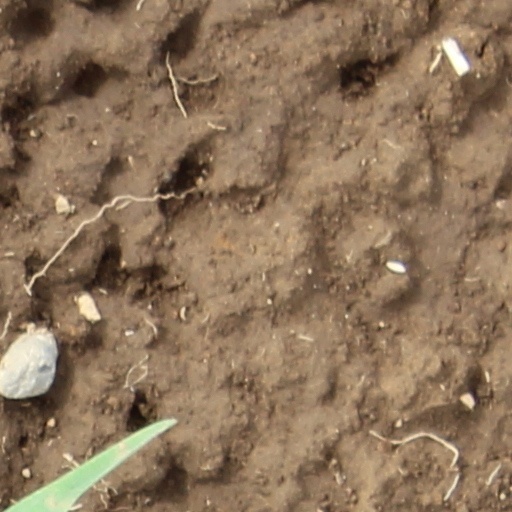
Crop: wheat